Anthropology

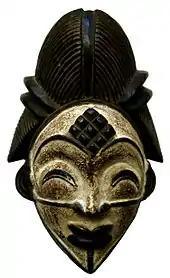
A Punu tribe mask, Gabon, Central Africa

Media anthropology emphasizes ethnographic studies as a means of understanding producers, audiences, and other cultural and social aspects of mass media. The types of ethnographic contexts explored range from contexts of media production (e.g., ethnographies of newsrooms in newspapers, journalists in the field, film production) to contexts of media reception, following audiences in their everyday responses to media. Other types include cyber anthropology, a relatively new area of internet research, as well as ethnographies of other areas of research which happen to involve media, such as development work, social movements, or health education. This is in addition to many classic ethnographic contexts, where media such as radio, the press, new media, and television have started to make their presences felt since the early 1990s.